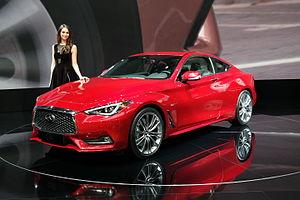
Salon international de l'automobile de Genève 2016
L'édition 2016 du Salon international de l'automobile de Genève s'est tenue du 3 au 13 mars 2016 à Genève. Il s'agit de la 86ᵉ édition internationale de ce salon, organisé pour la première fois en 1905.